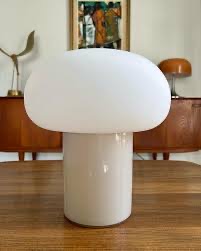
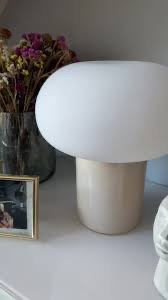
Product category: misc
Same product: yes